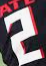
Number: 2